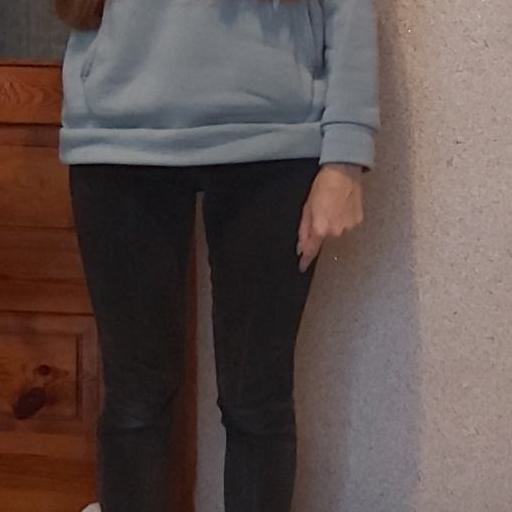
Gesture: no_gesture